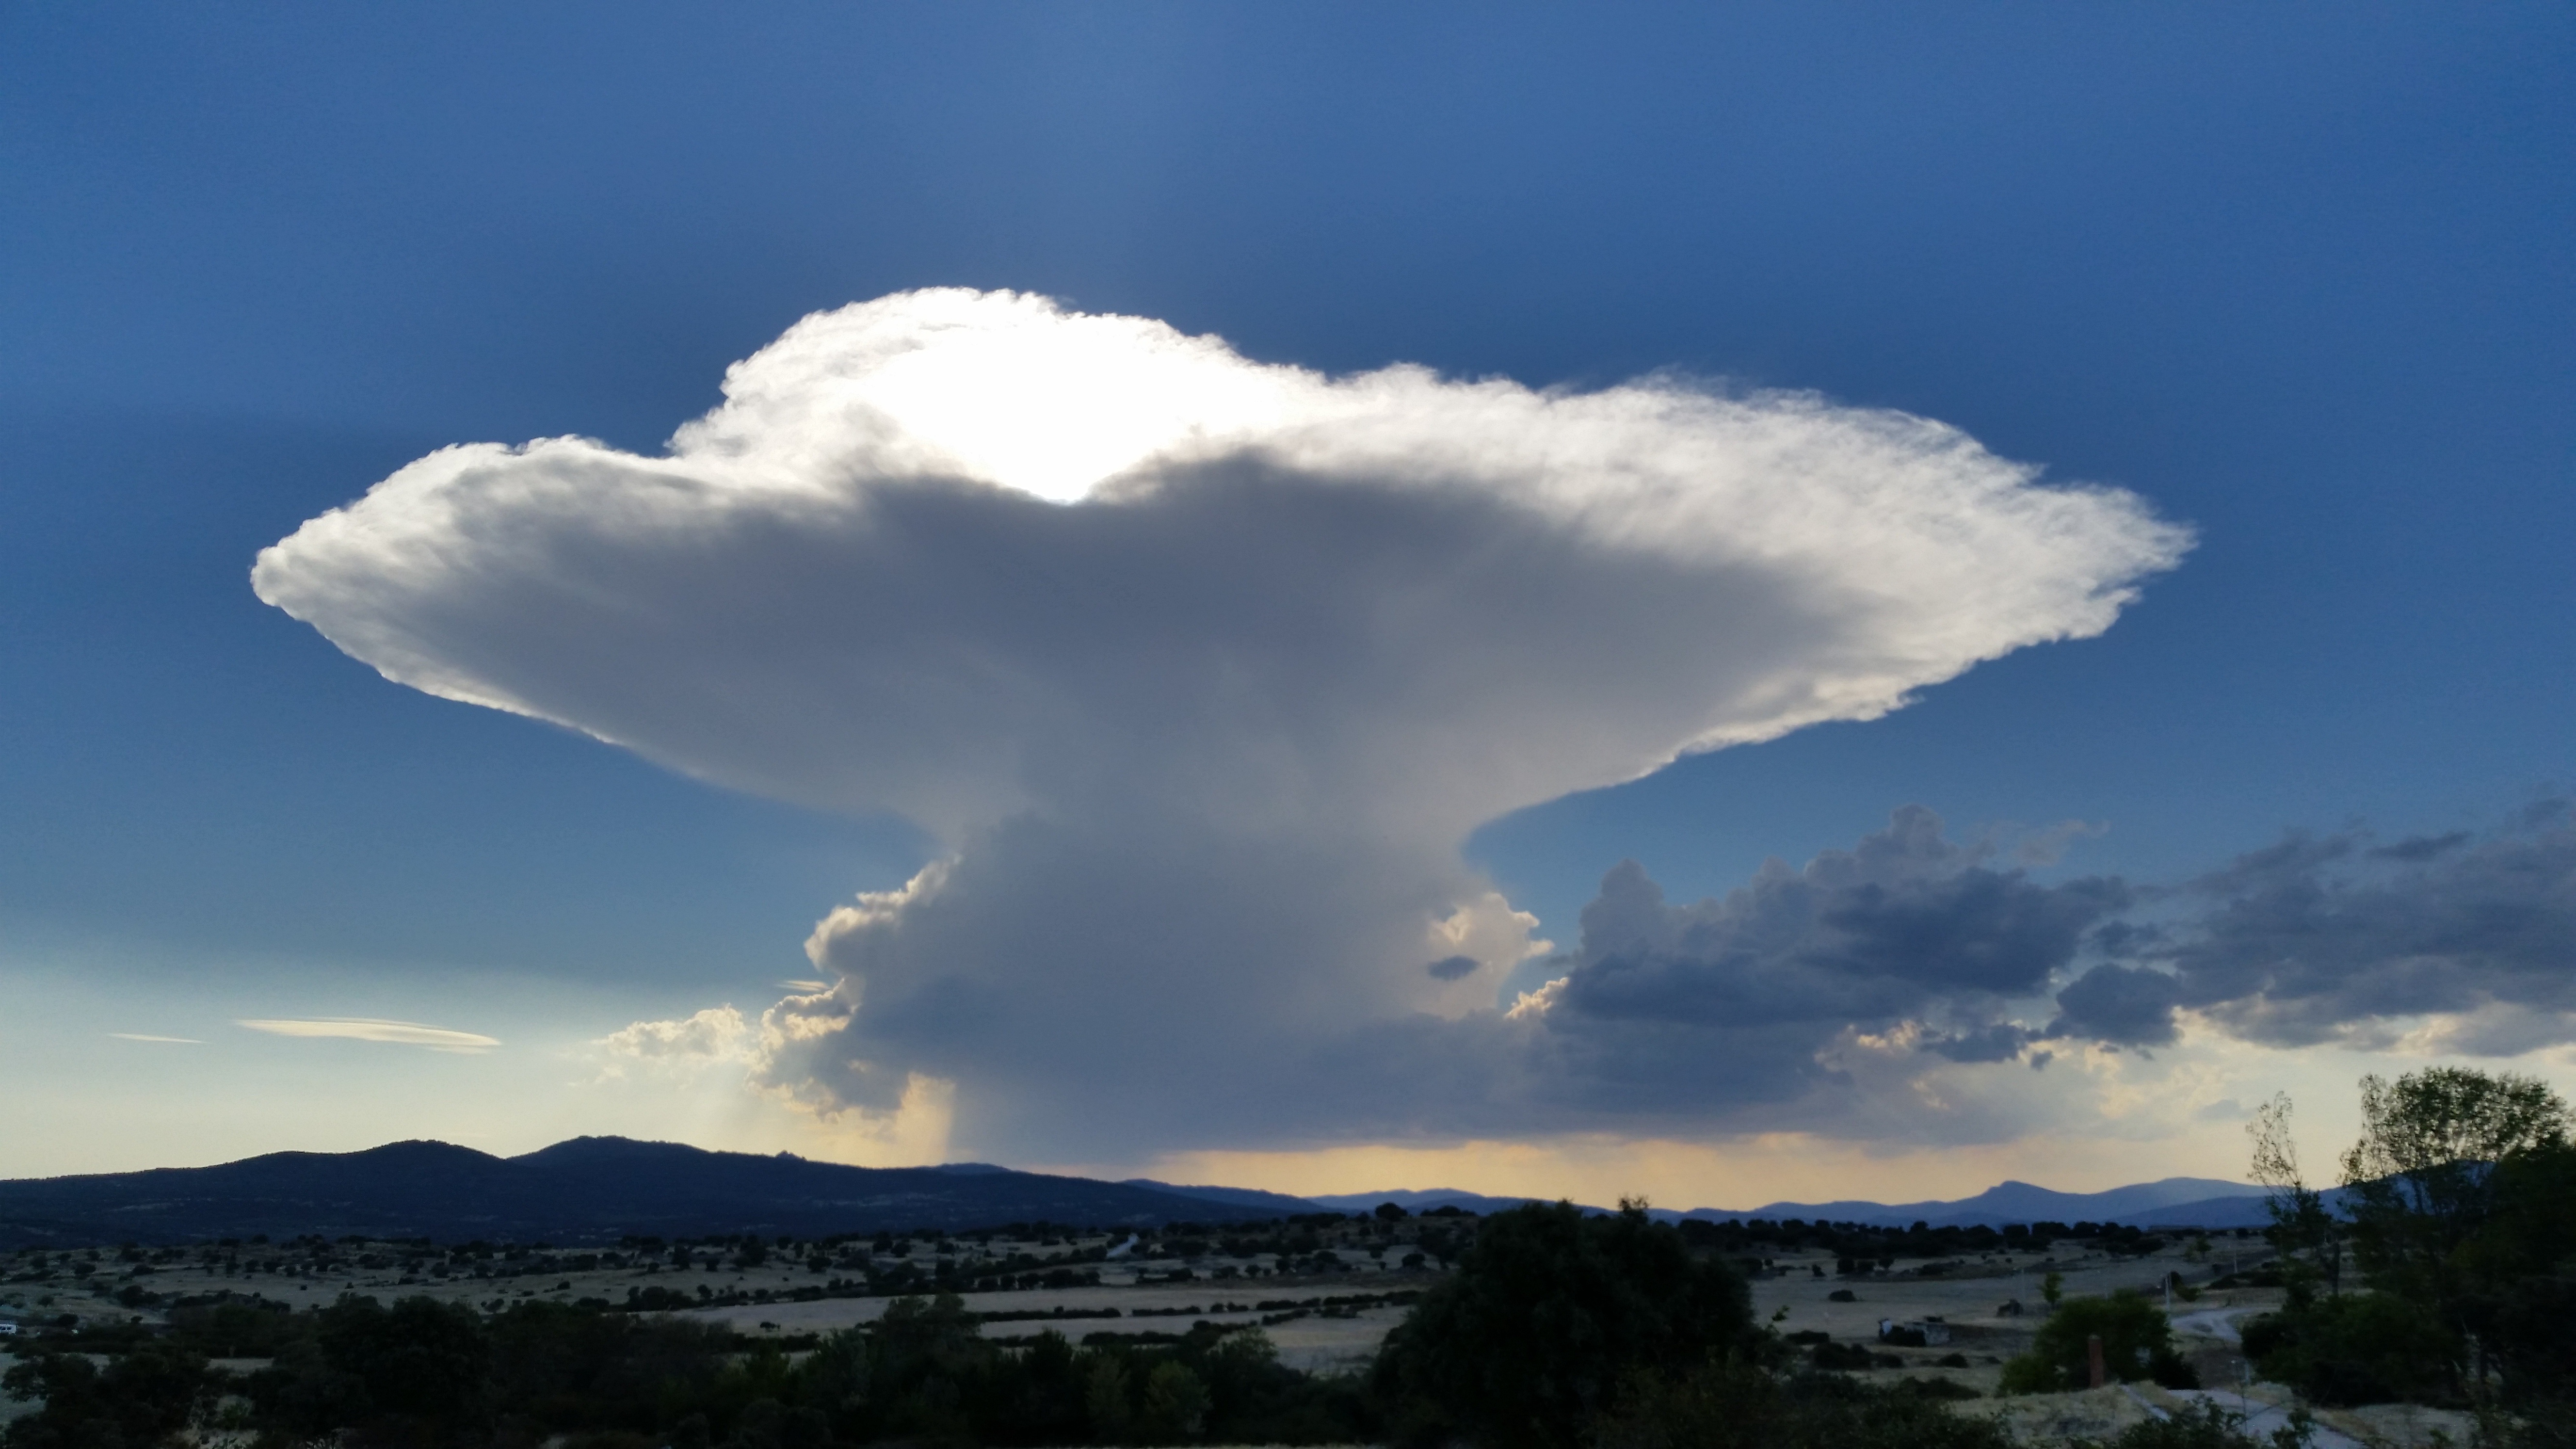
nature, cloud, sky, rain, atmosphere, weather, storm, cumulus, thunder, climate, thunderstorm, meteorological phenomenon, atmosphere of earth